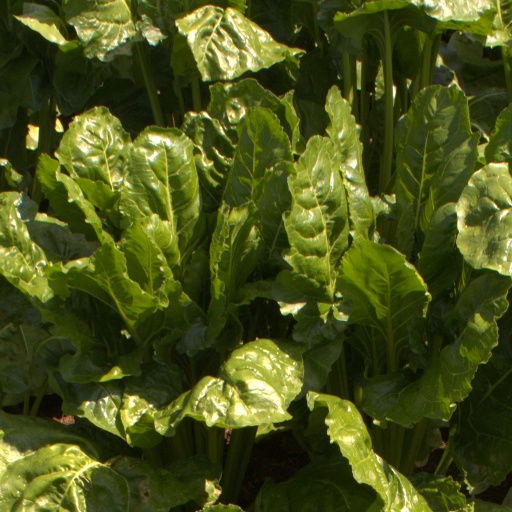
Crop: sugar beet